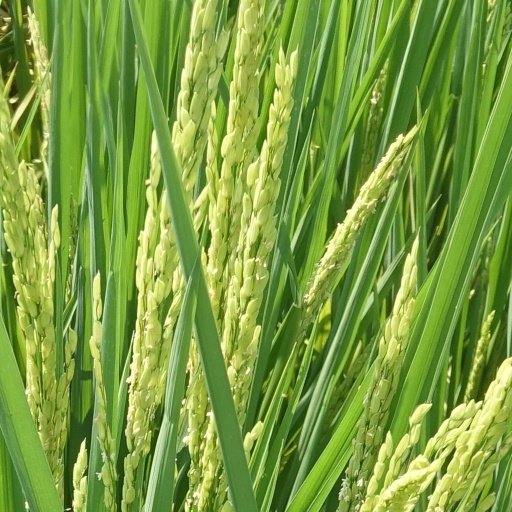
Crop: rice